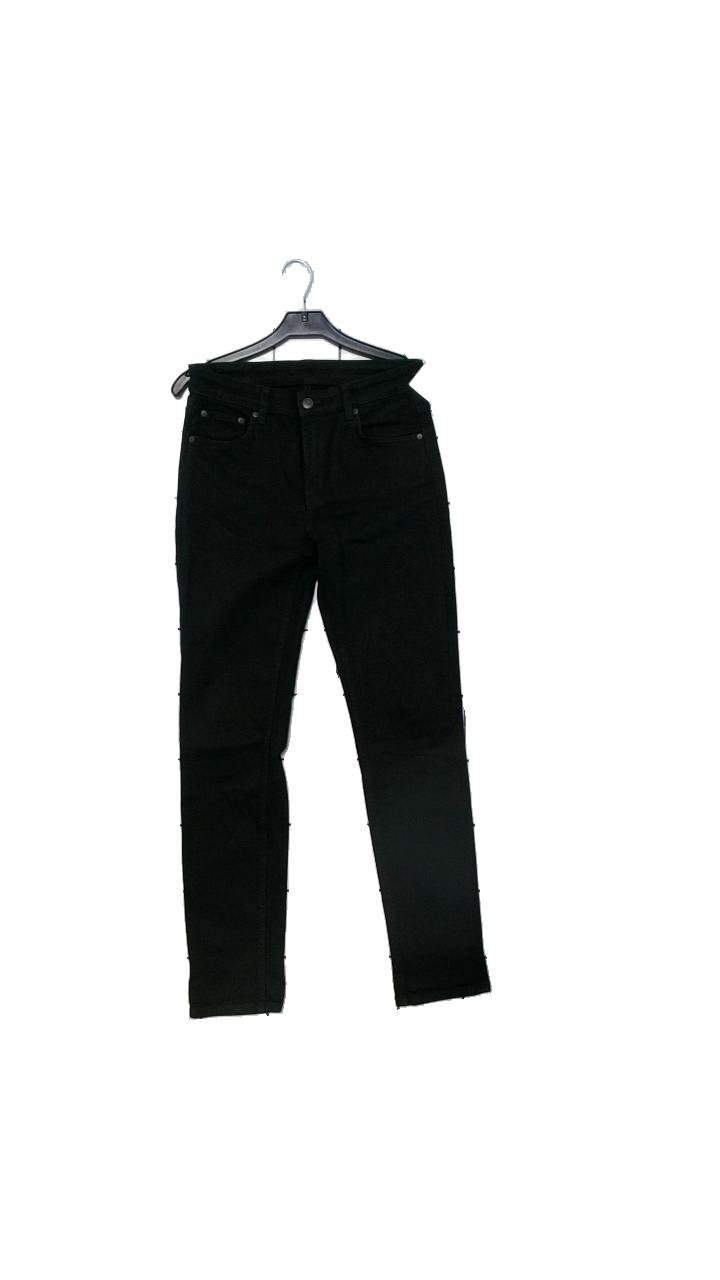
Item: Trousers (Unisex)
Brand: Mtwtfss Weekday
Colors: Blue
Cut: Regular
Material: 98%Bommul,18%,2% Elastan
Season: All
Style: Denim
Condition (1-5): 4
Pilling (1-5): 4
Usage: Reuse
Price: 50-100